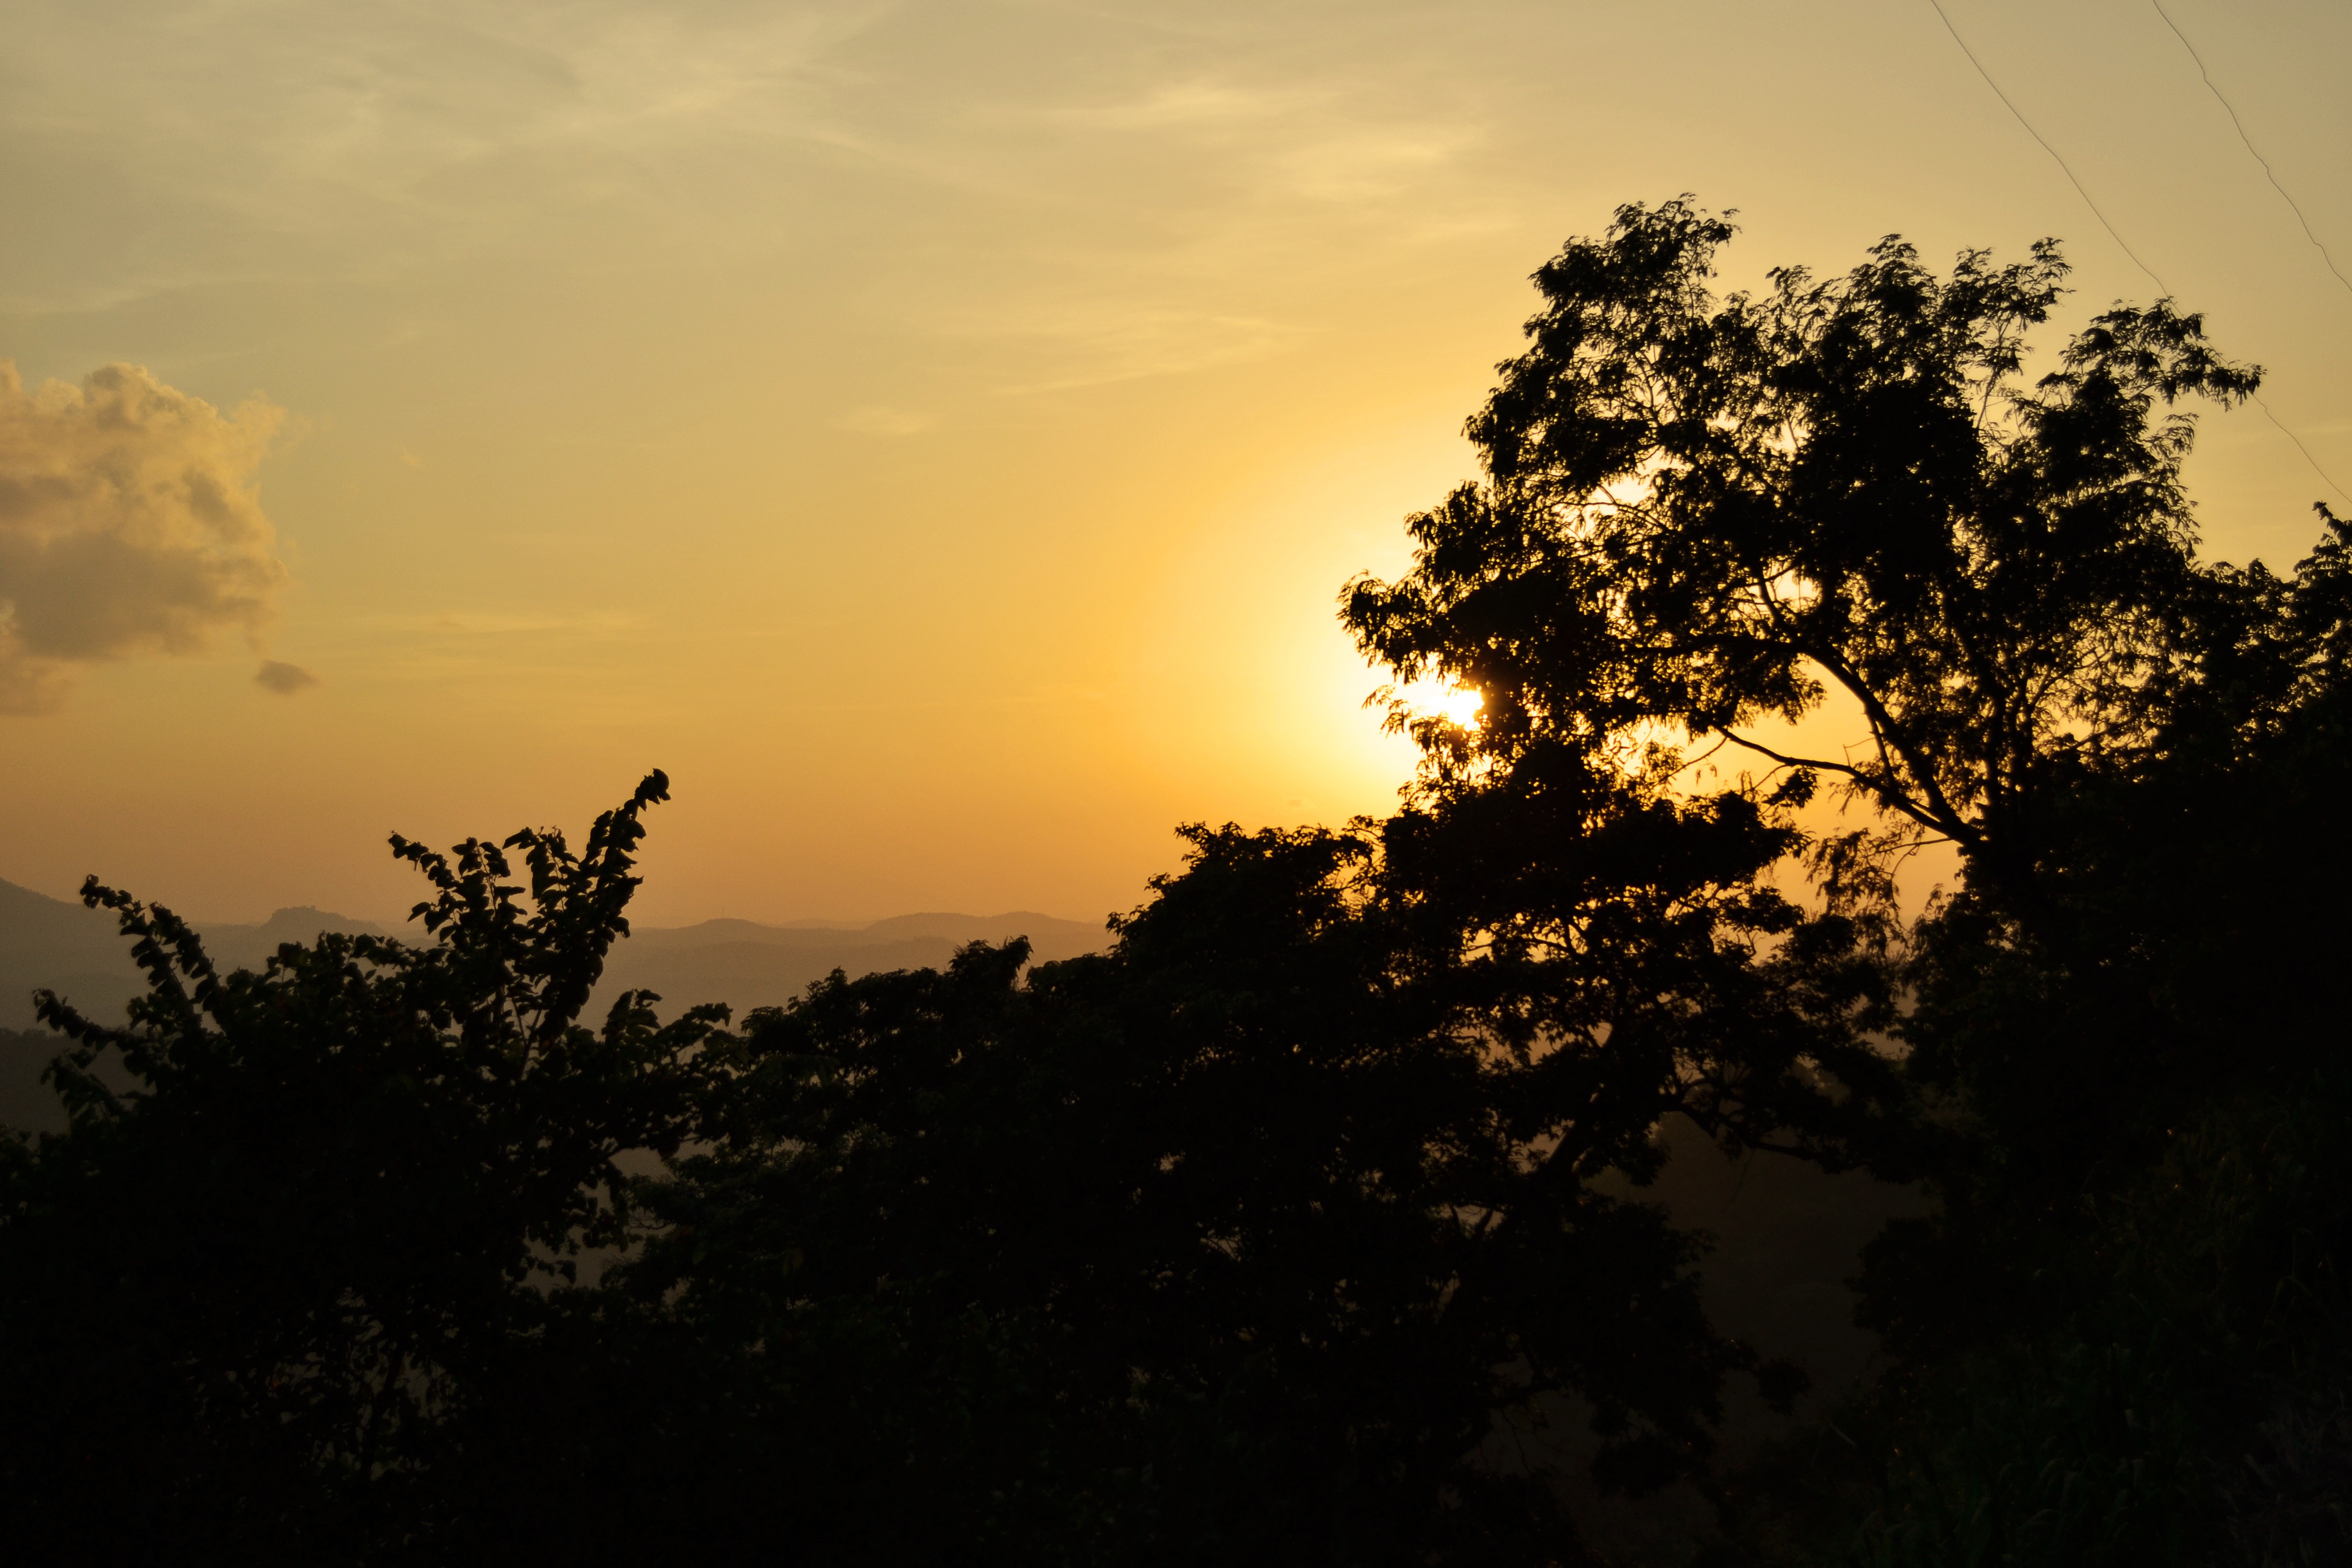
tree, nature, grass, branch, light, cloud, plant, sky, sun, sunrise, sunset, sunlight, morning, dawn, atmosphere, dusk, evening, darkness, blue sky, trees, clouds, bright, sri lanka, ceylon, afterglow, sun set, atmospheric phenomenon, woody plant, mawanella, kadugannawa